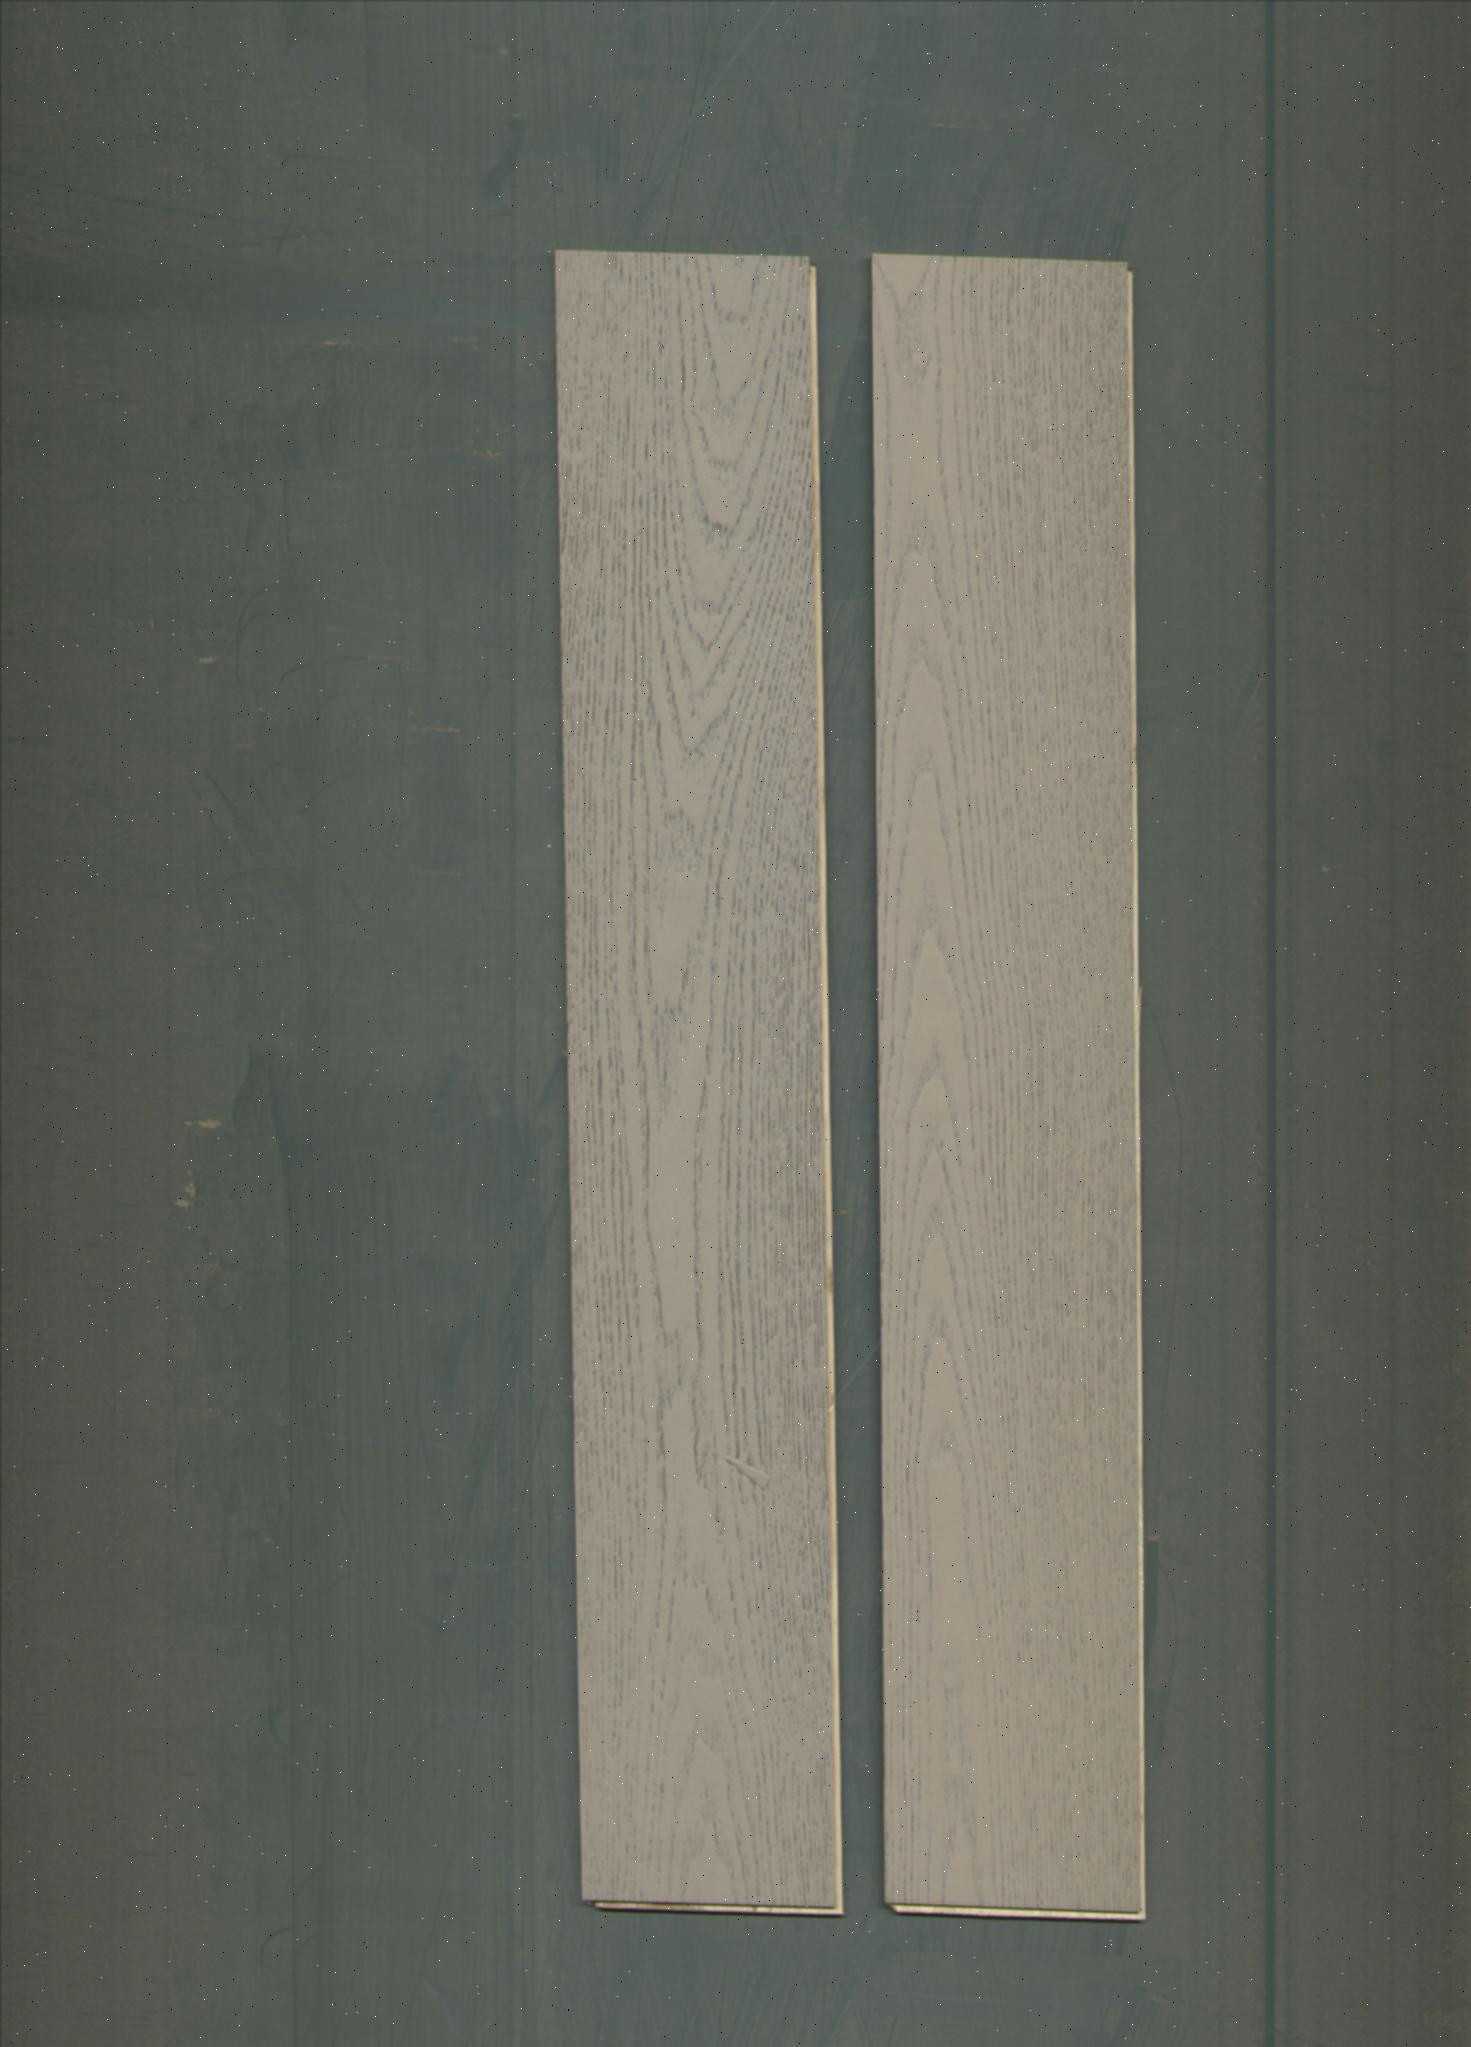
Label: mixers